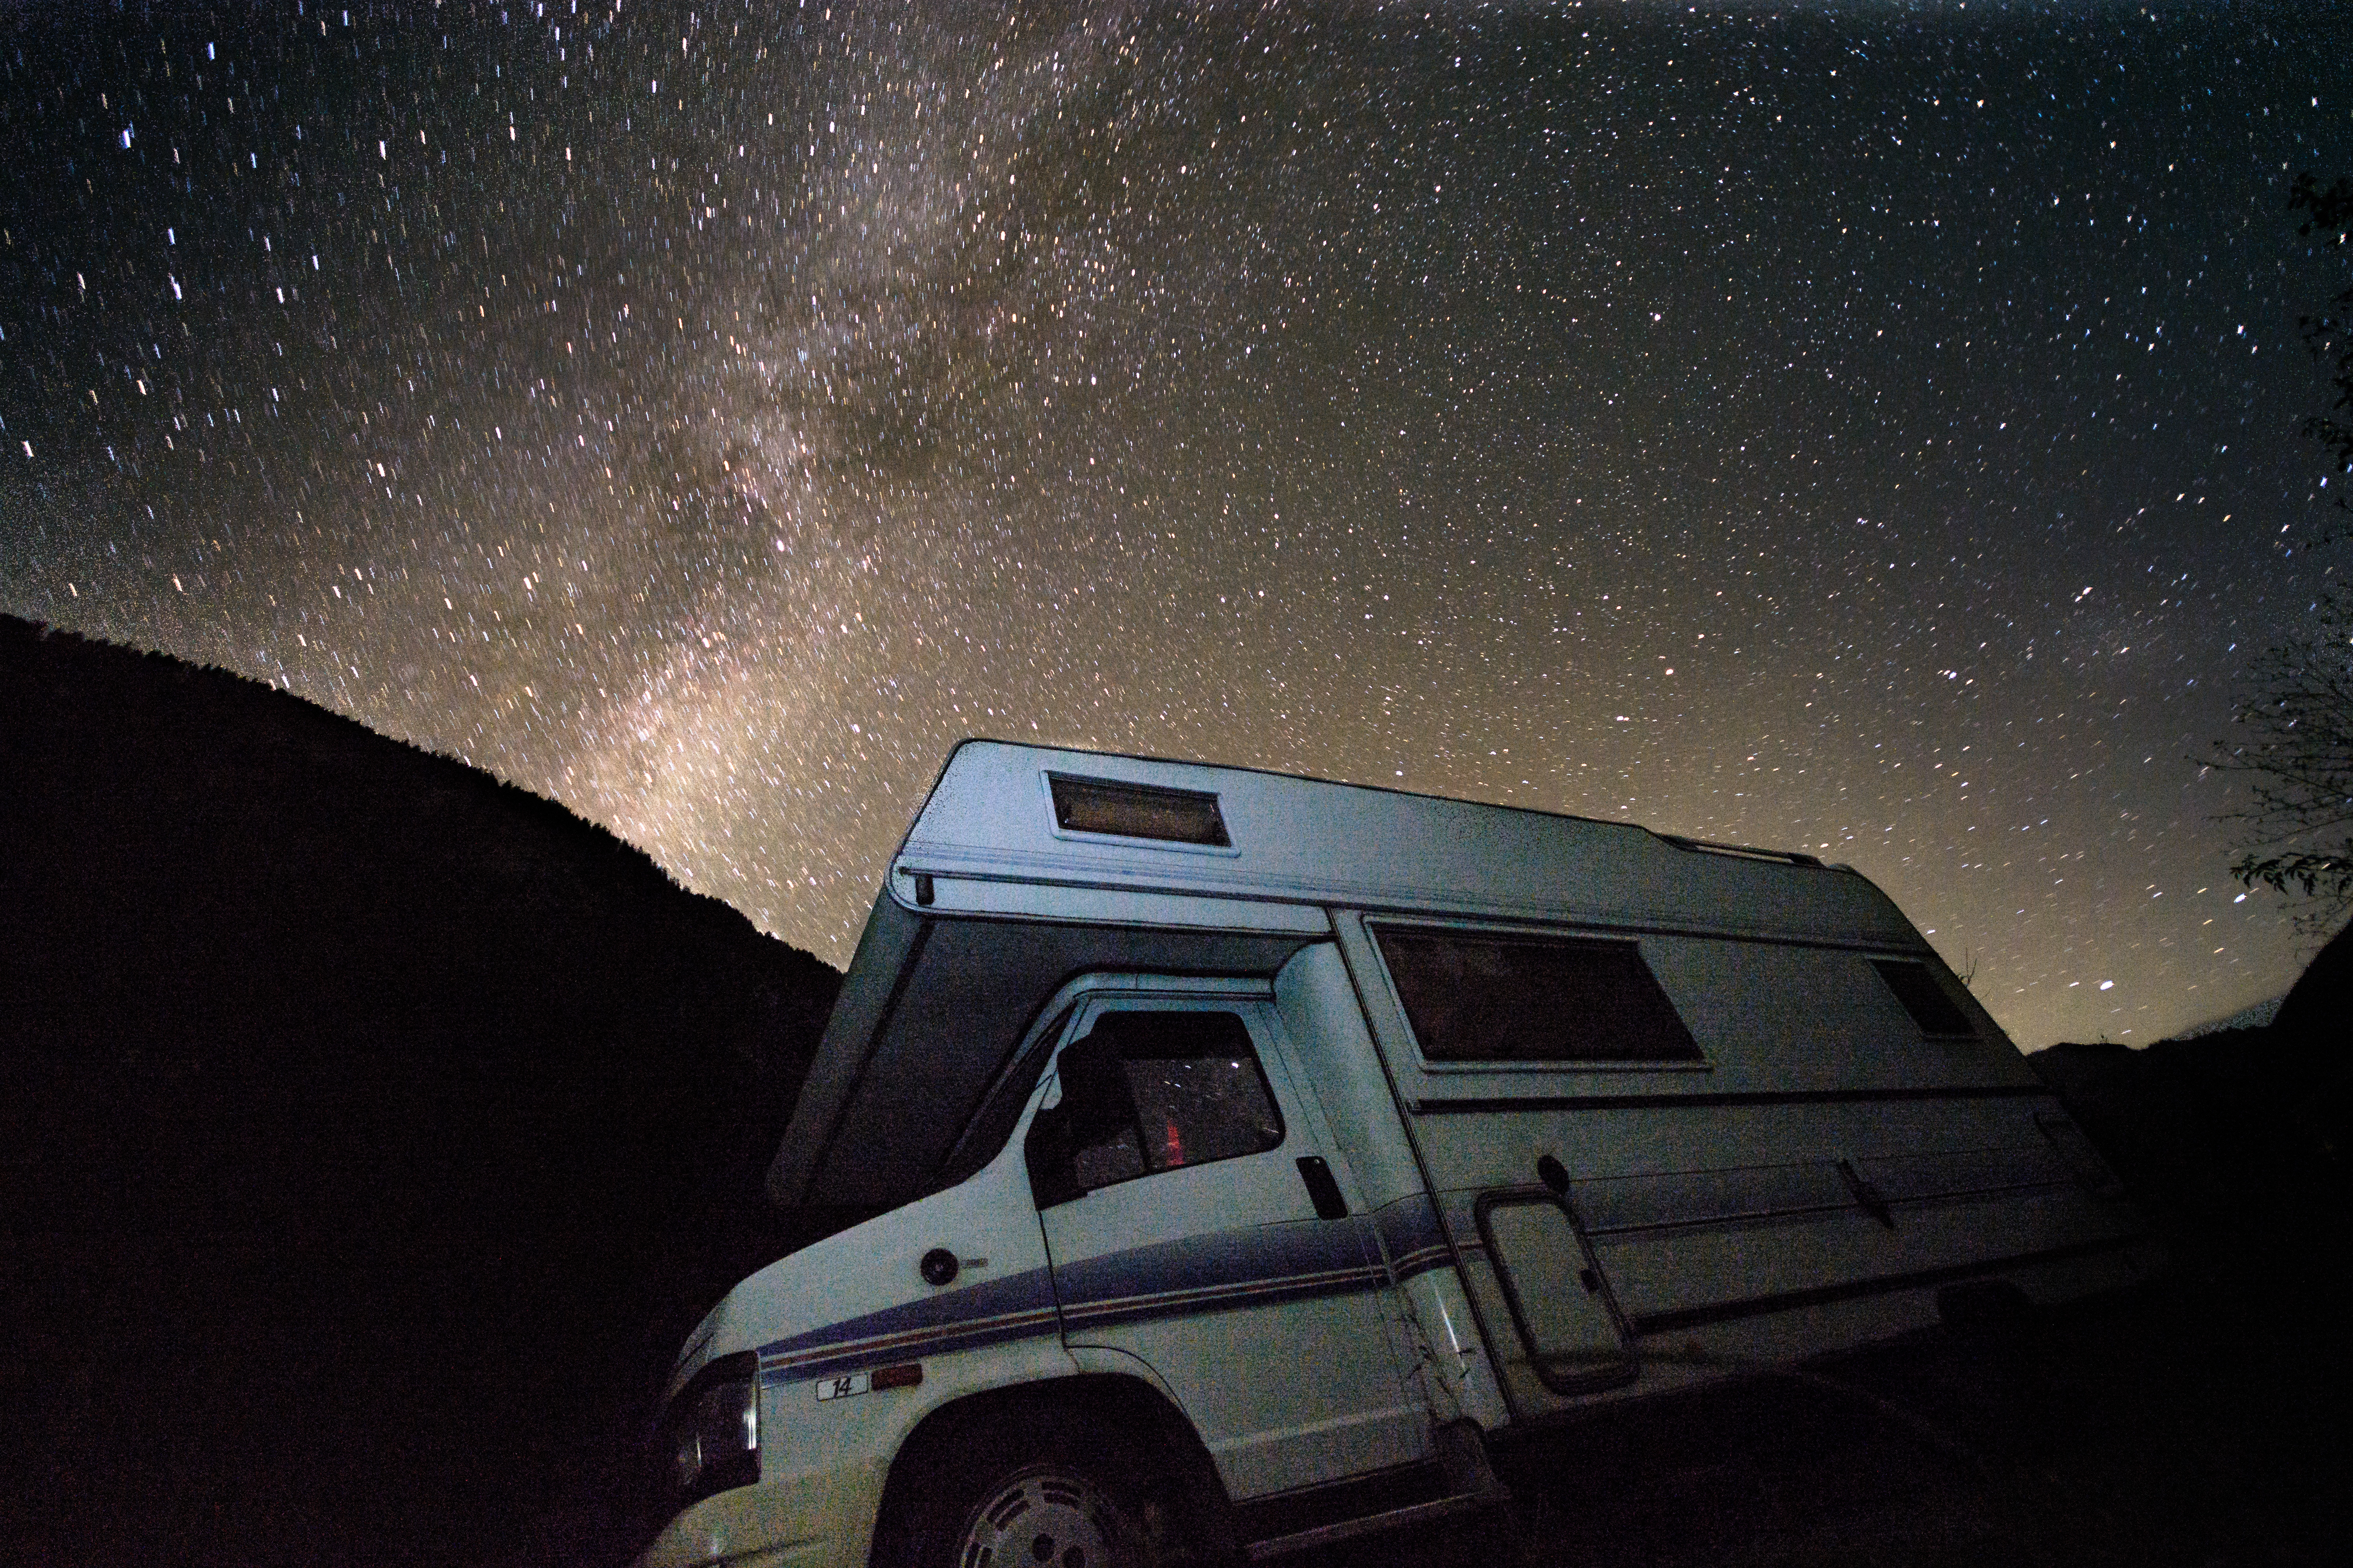
vehicle, bumper, milchstrase, sterne, wohnmobil, automotive exterior